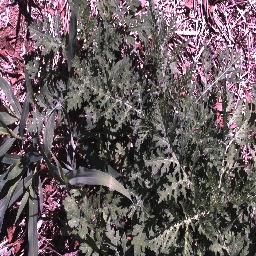
Label: parthenium